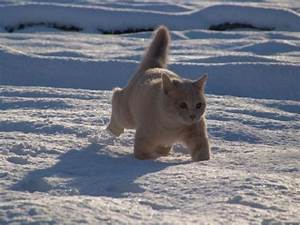
Label: cat